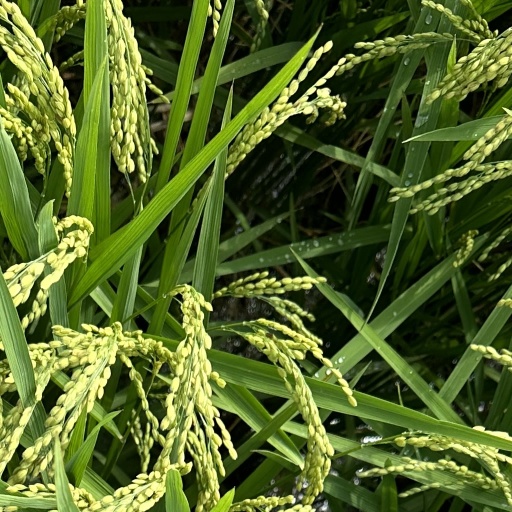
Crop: rice